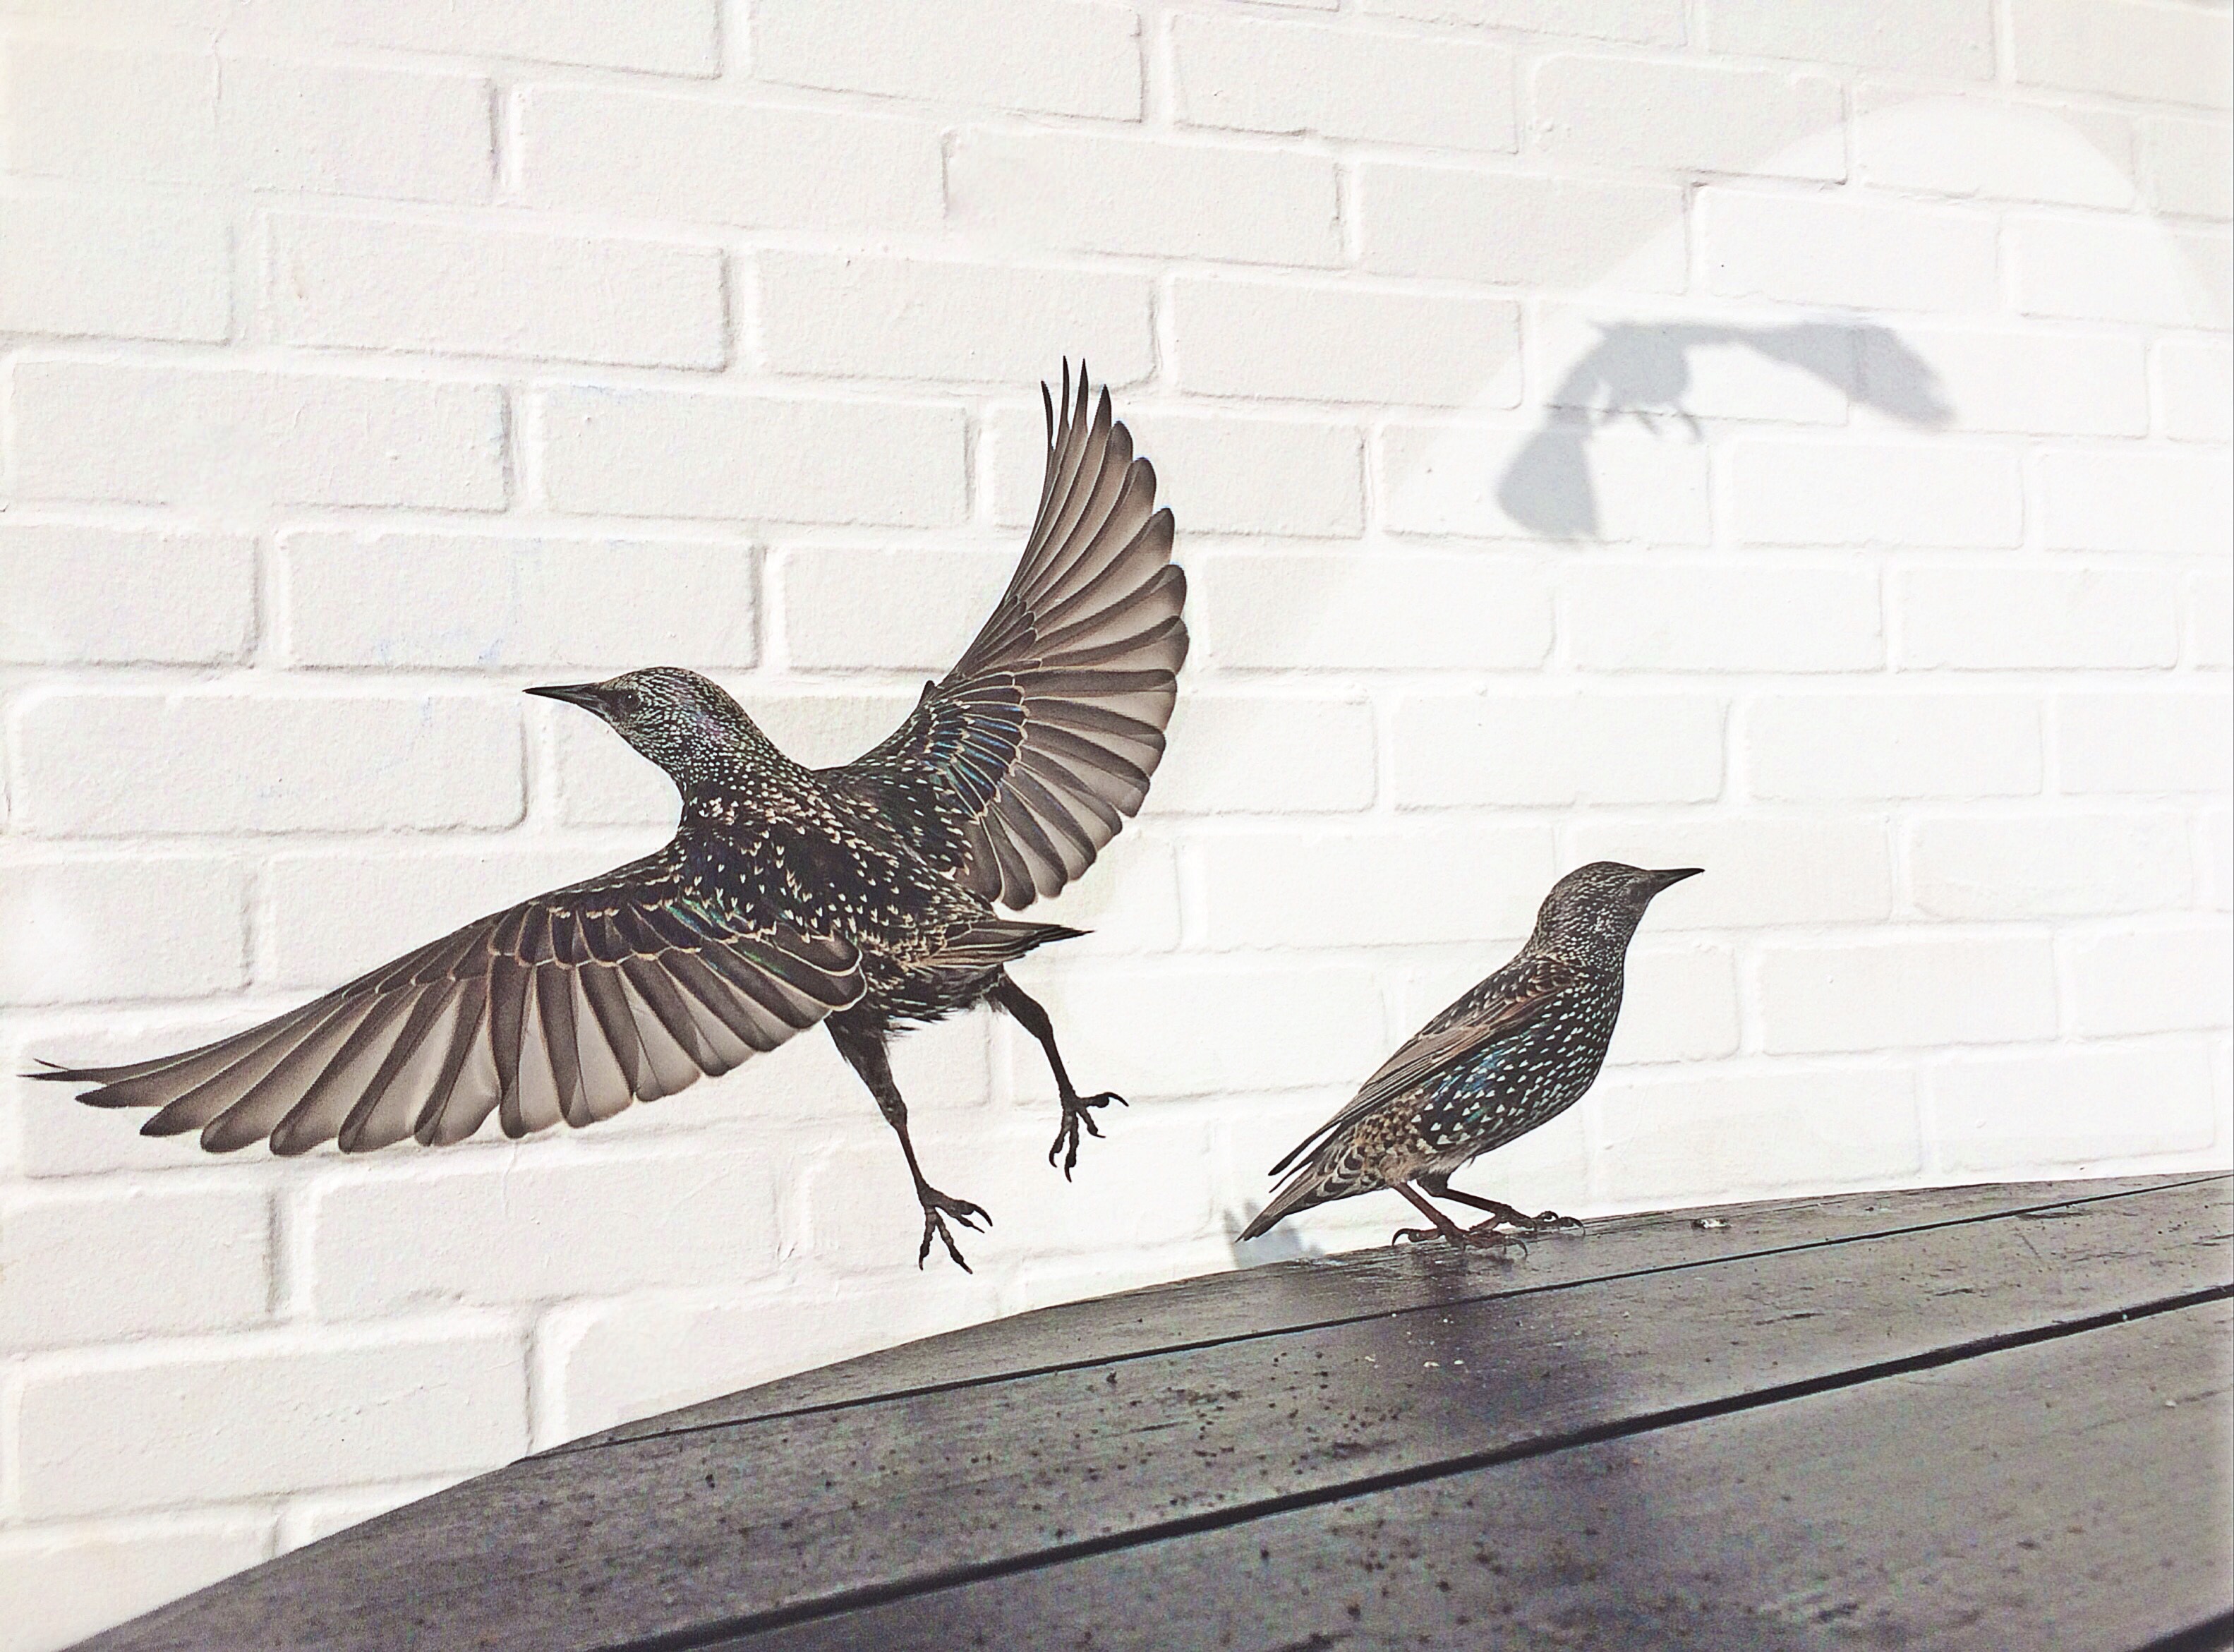
branch, bird, wing, fauna, perching bird